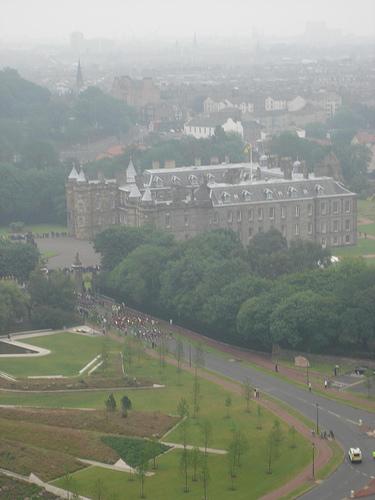
Weather: foggy or hazy